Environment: real
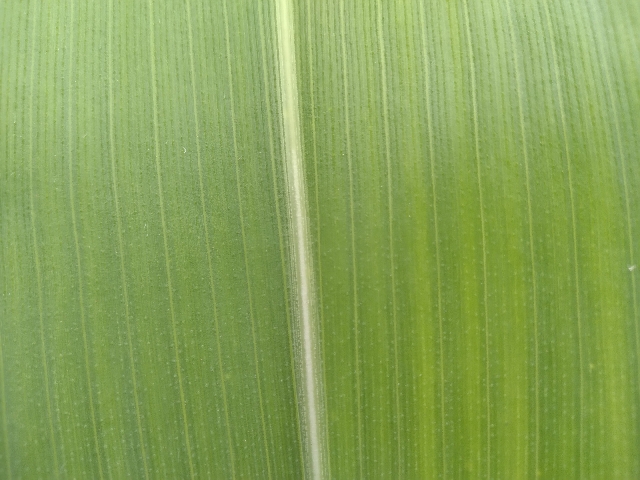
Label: healthy